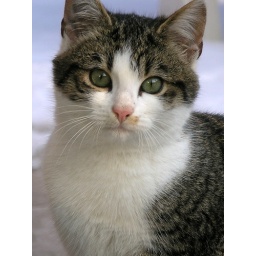
young cat in front of my window